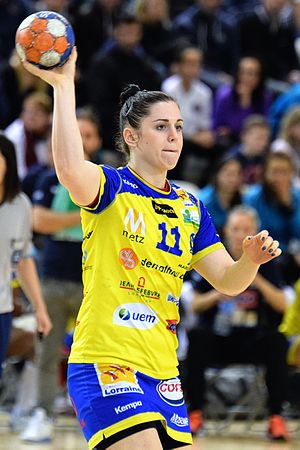
Tamara Horacek
Horacek i 2016
Tamara Horacek er en fransk håndboldspiller, som spiller for Metz Handball og det franske landshold.